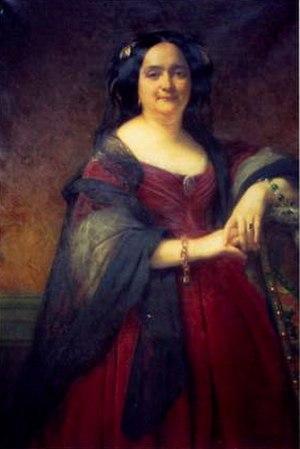
Madame Emile Pereire, née Rachel Herminie Rodrigues Henriques (1805-1874)
Émile Jacob Pereire est un financier et homme politique français.
Émile Pereire et Isaac Pereire sont des entrepreneurs et hommes d'affaires français.
La famille Pereire est une famille française d'origine judéo-portugaise de Chacim.